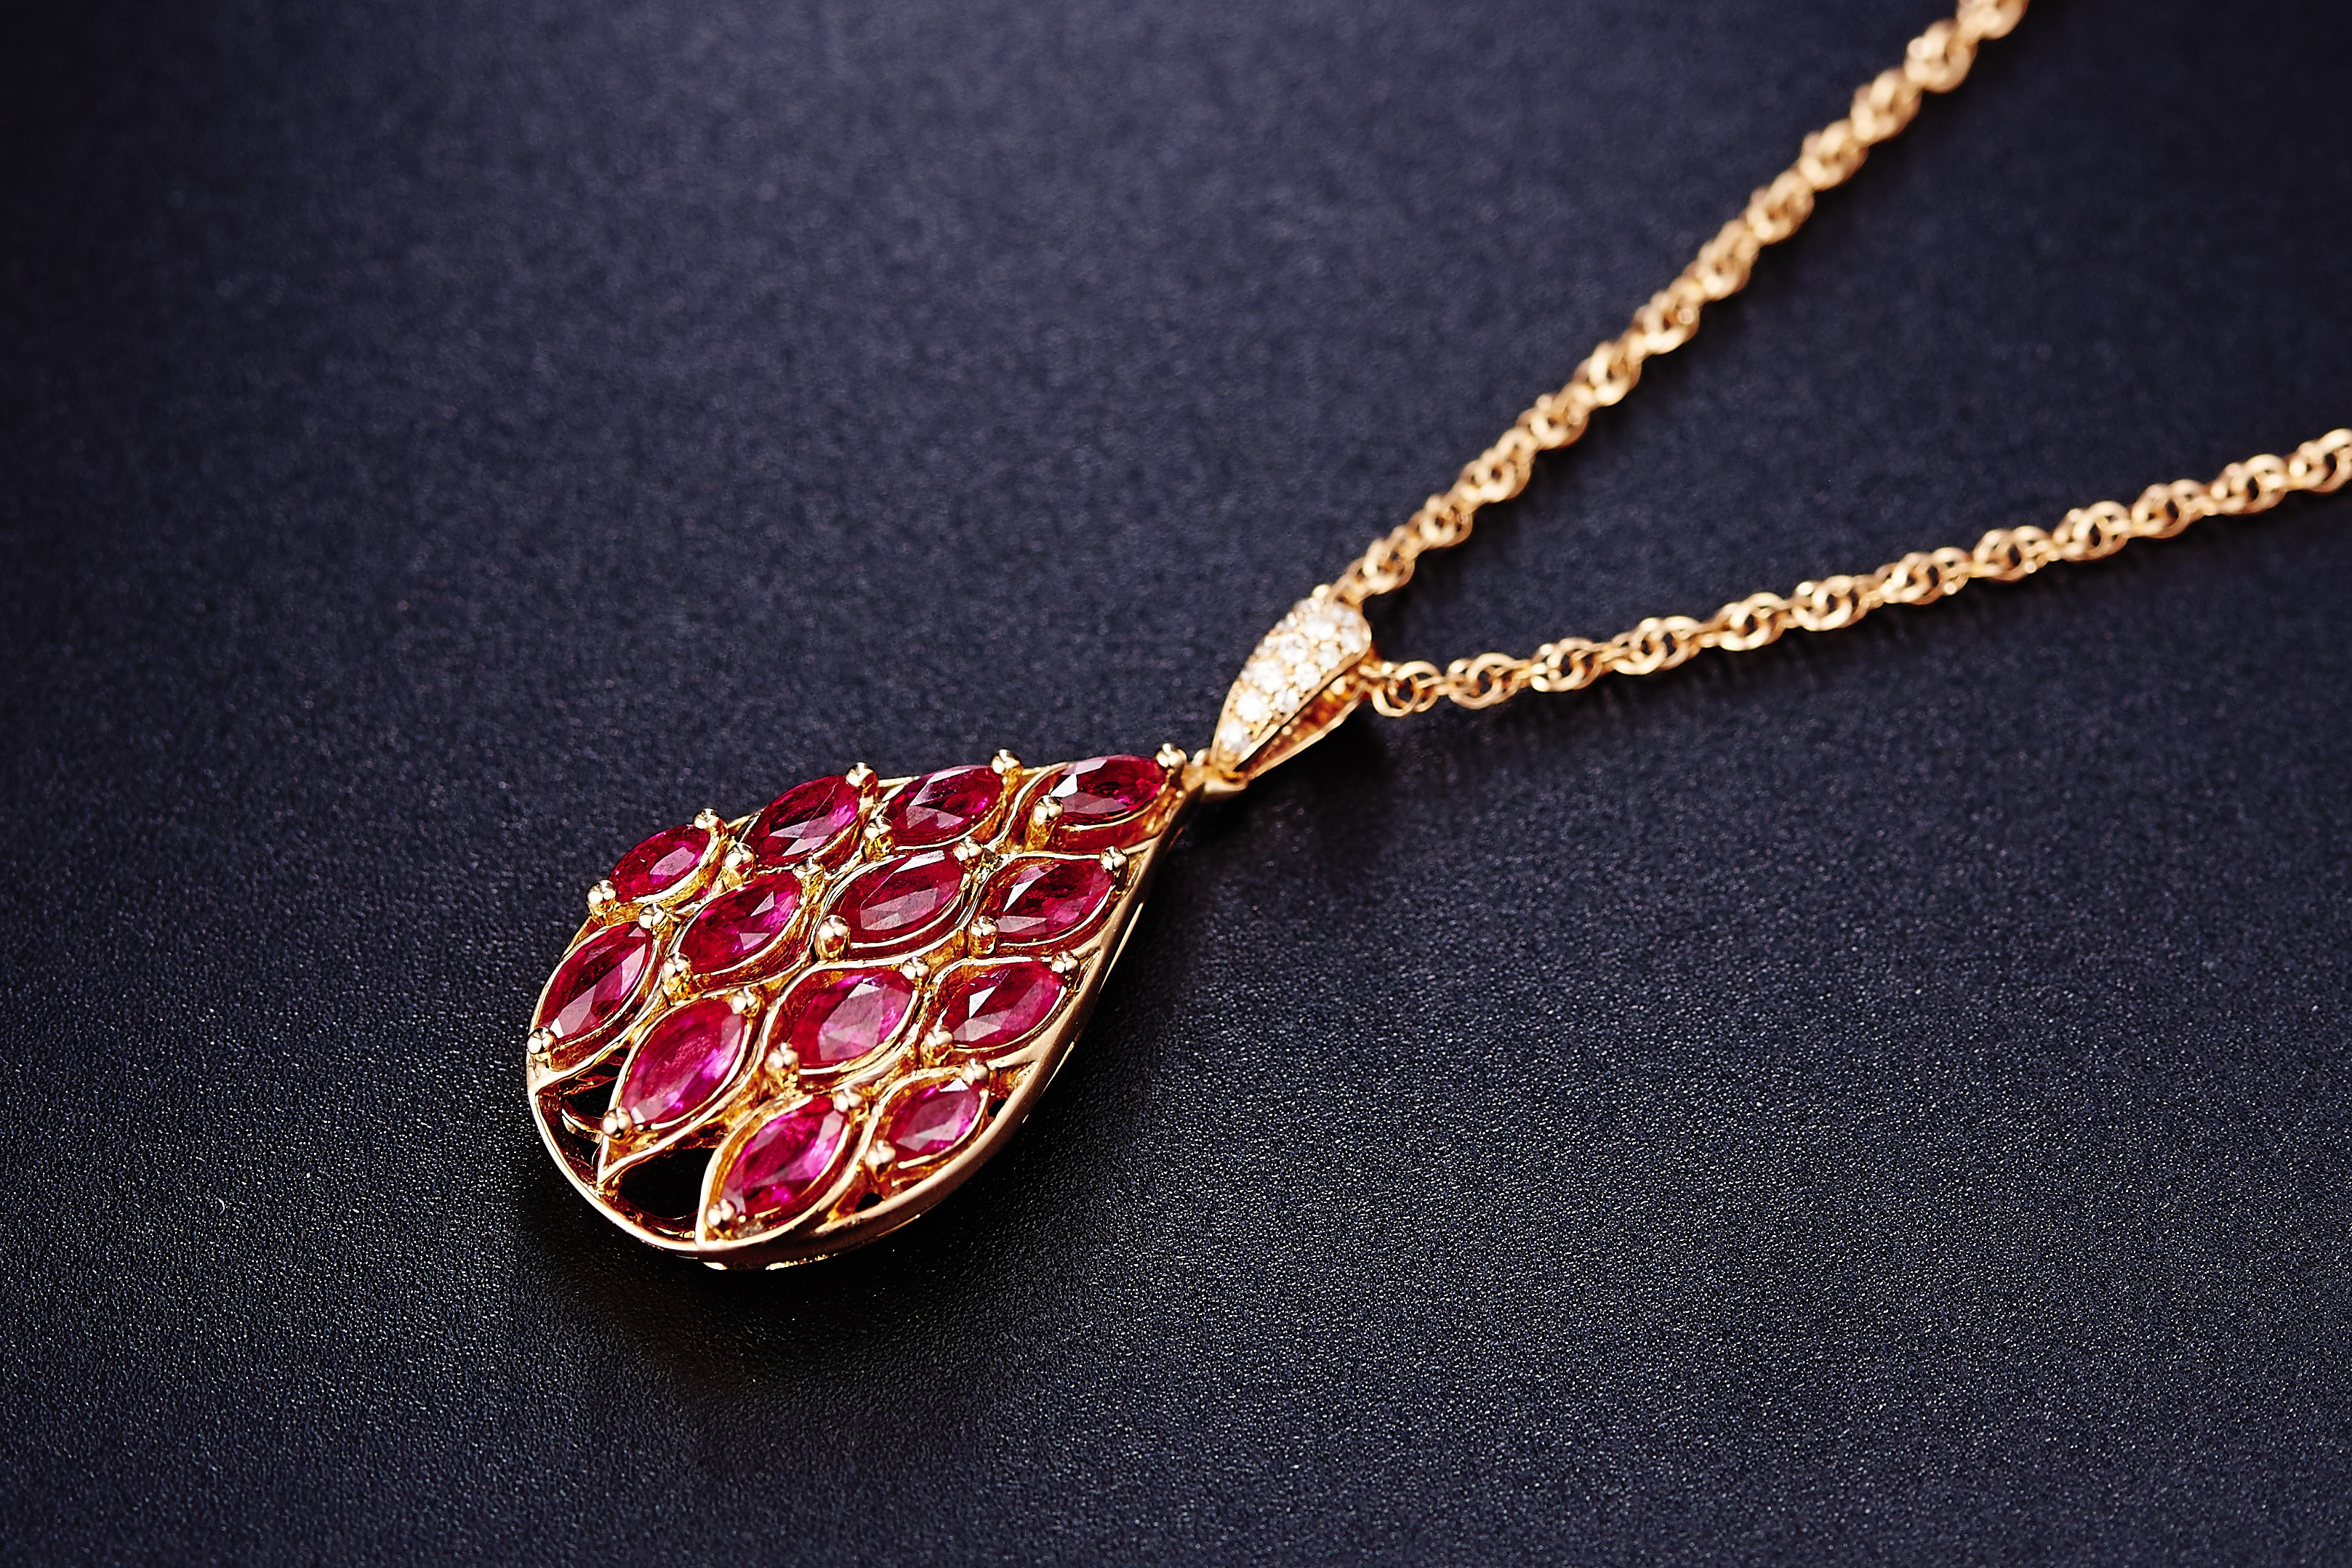
chain, jewelry, necklace, jewellery, ruby, pendant, locket, fashion accessory